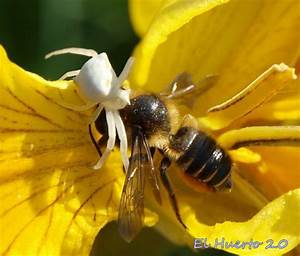
Label: ragno